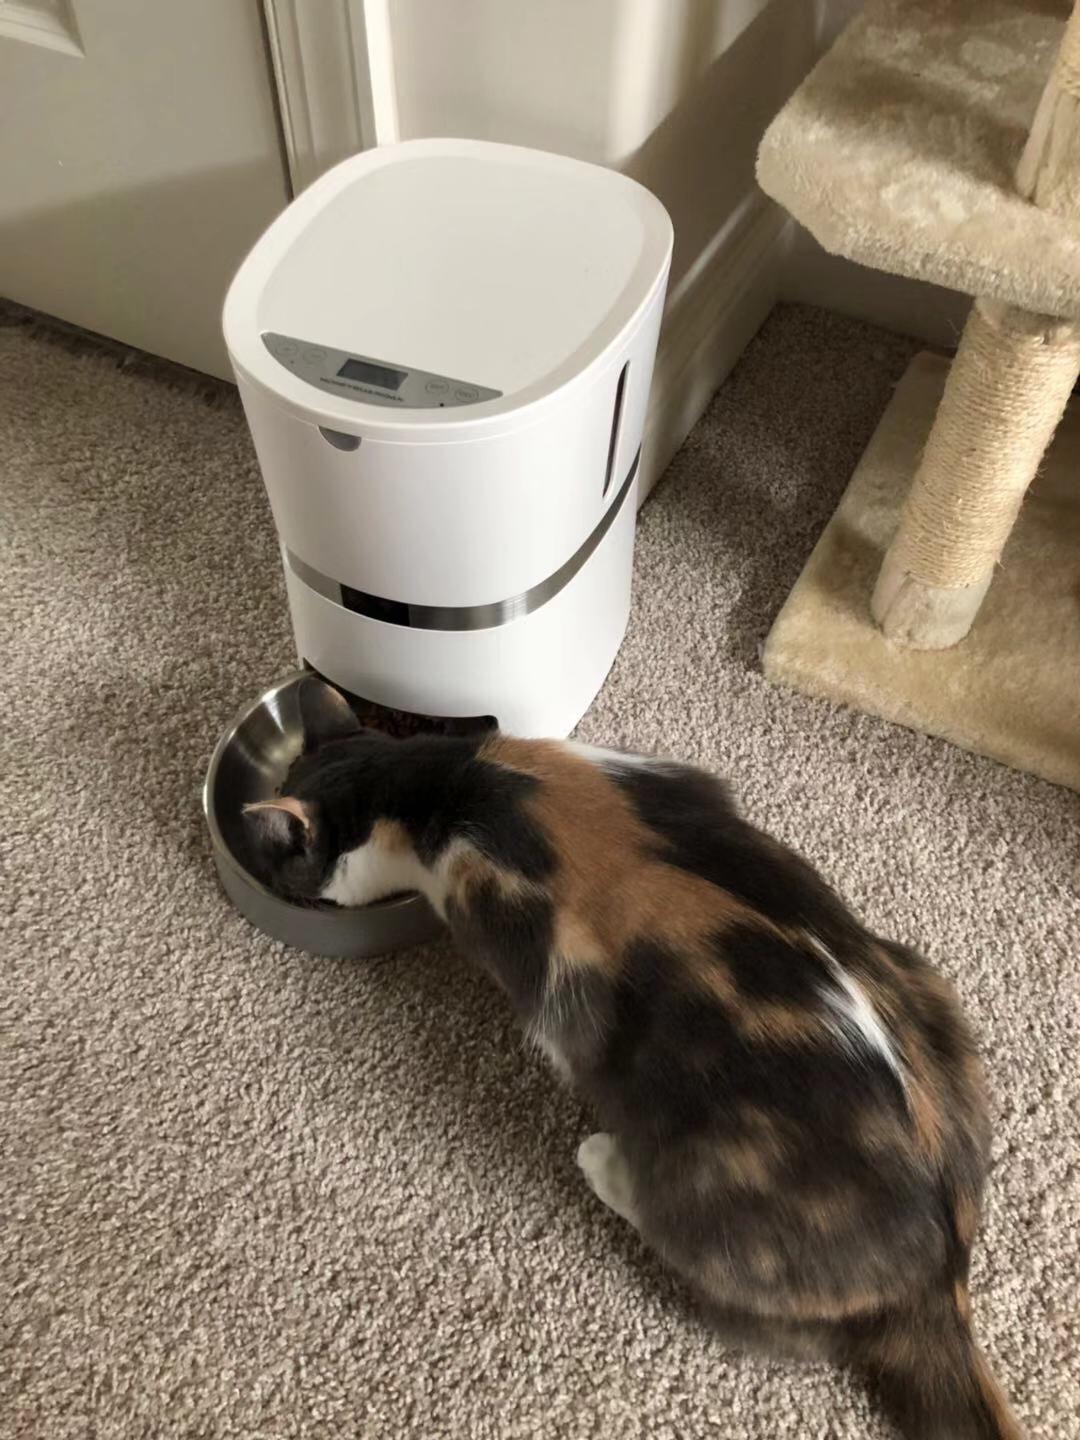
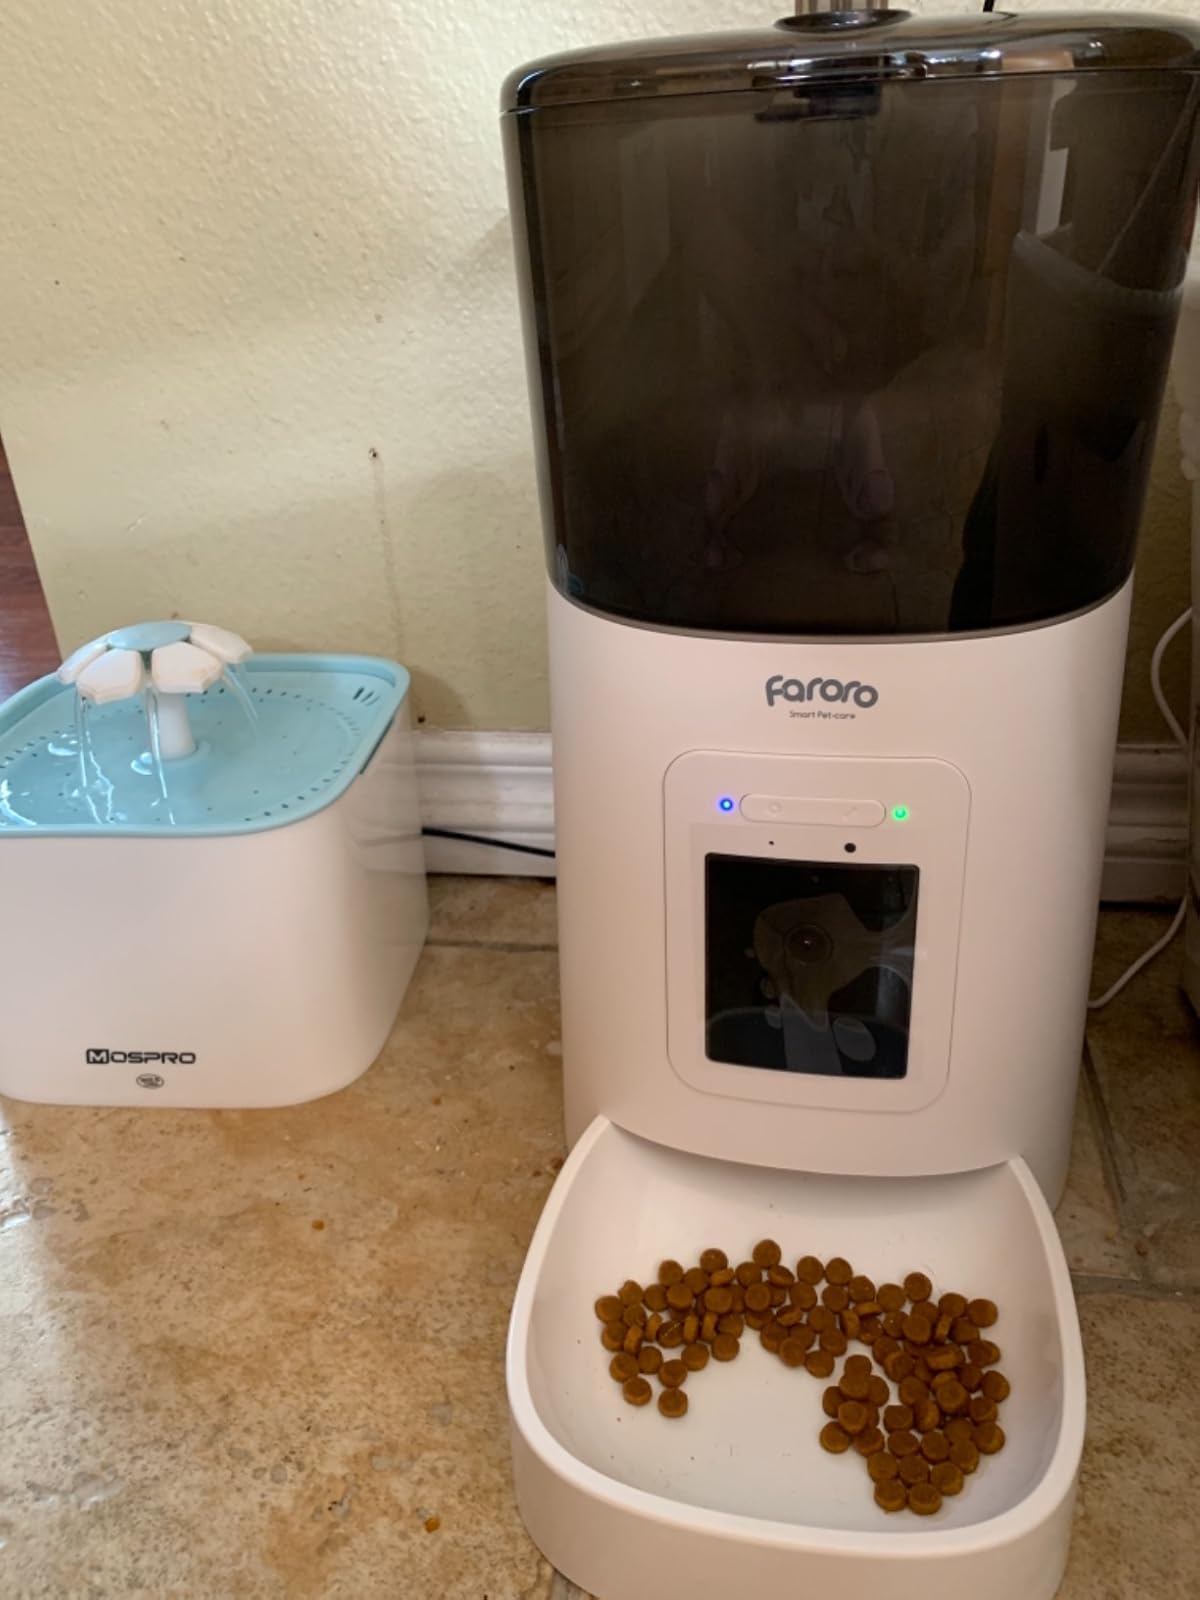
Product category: items_feeder
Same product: no